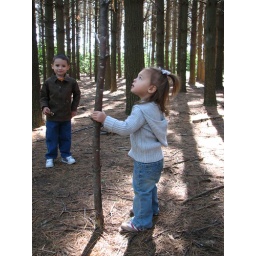
Jameson and Alaina in the pine tree forest